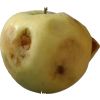
Label: Apple hit 1